Katarzyna Kłys

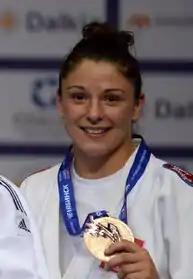

Katarzyna Kłys ("née" Piłocik, 23 April 1986) is a Polish judoka. She represented Poland in the 70 kg event of the 2008 Summer Olympics and lost in the quarter-finals to Ronda Rousey. Four years later, she lost her first round match to Chen Fei in the 70 kg event of the 2012 Summer Olympics. Kłys is a two-time silver medalist in her weight class at the European championships (2007 and 2012). She won another silver medal in the team event of the 2010 European Judo Championships.